Joseph Kidd

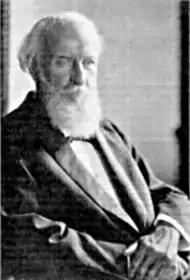

Joseph Kidd (15 February 1824 – 20 August 1918) was an Irish doctor, author, and physician to Benjamin Disraeli.